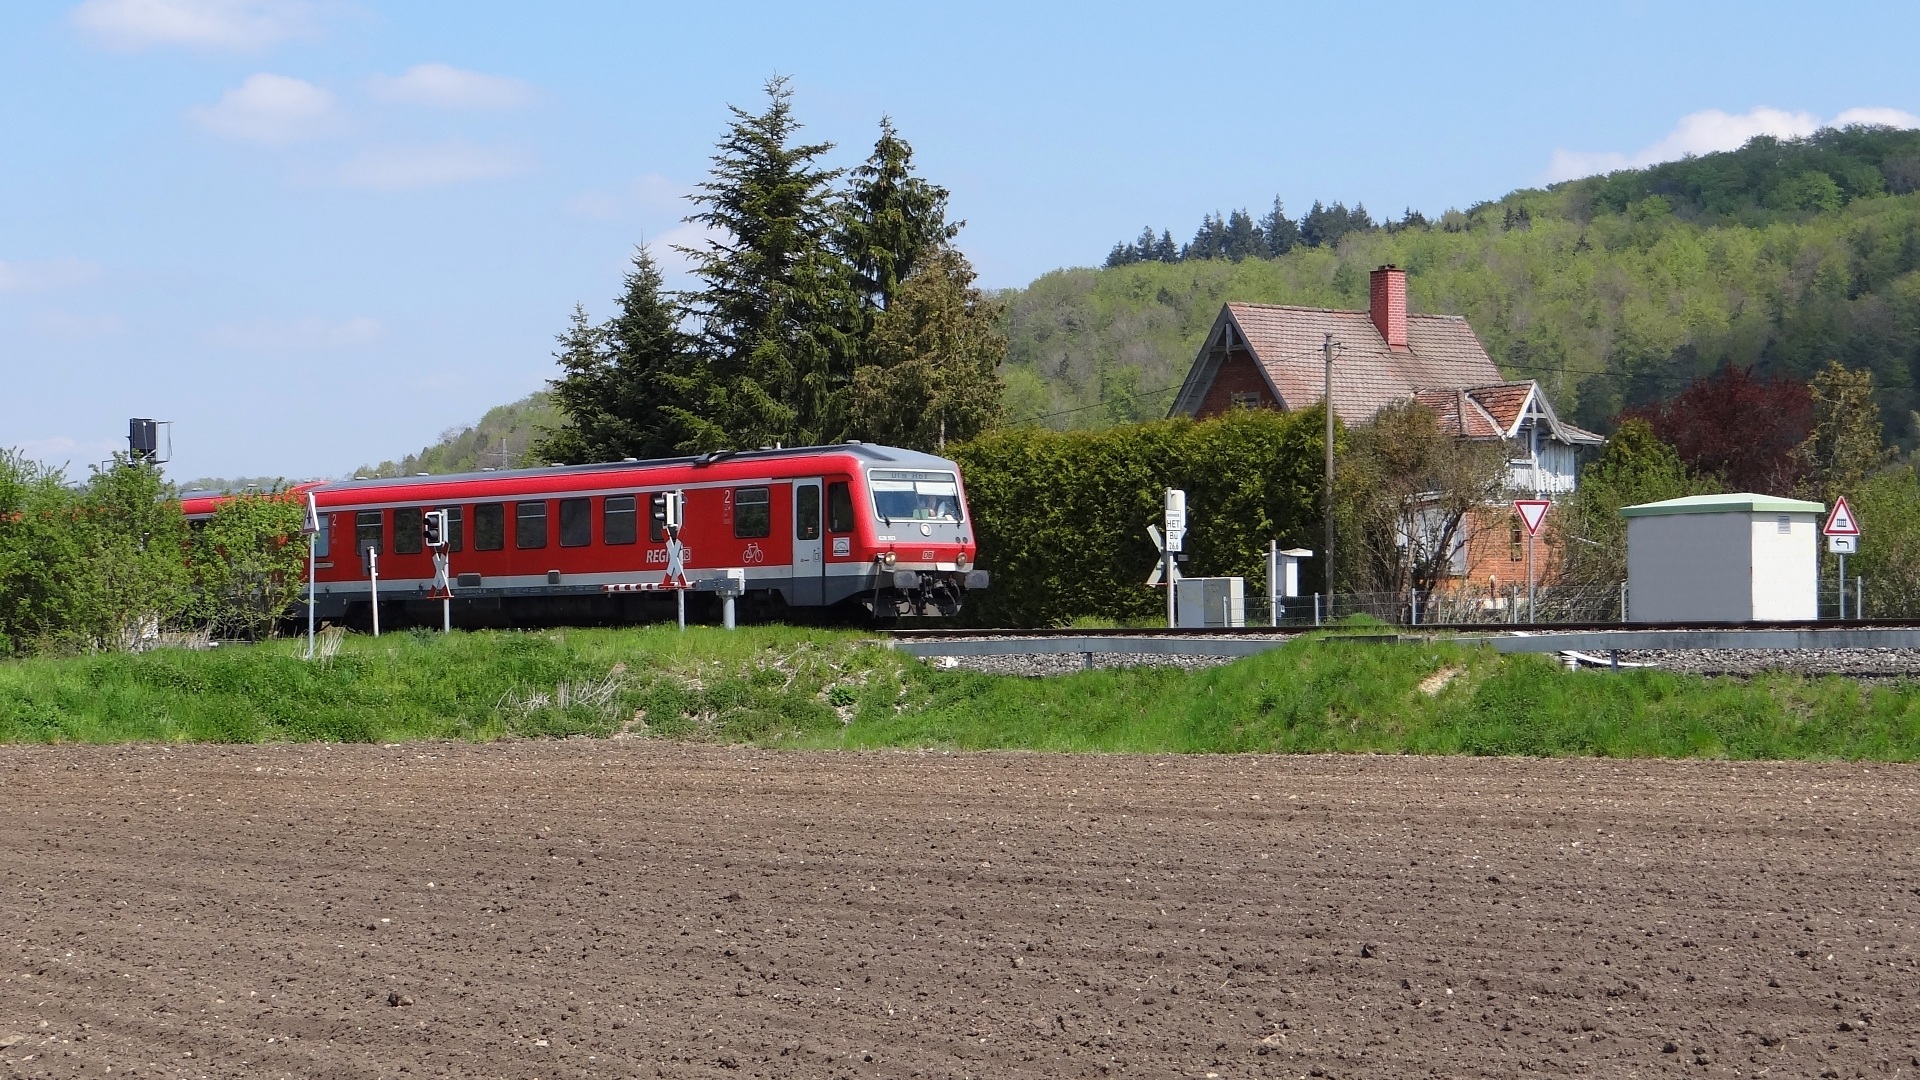
level crossing, vt 628 units, brenz railway, kbs 757, railway, train